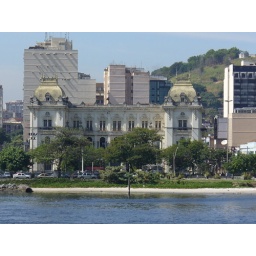
Post office administration building in Niteroi (RJ)